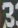
Number: 3